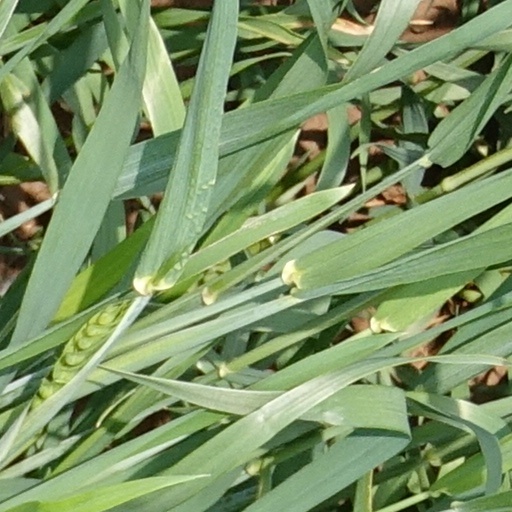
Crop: wheat